Wilhelmina Drupsteen

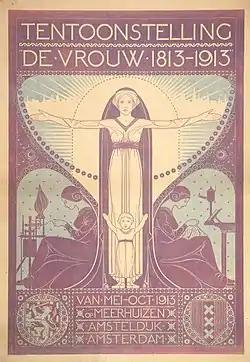
poster for "De Vrouw 1813-1913"

Wilhelmina "Willie" Cornelia Drupsteen (1880–1966) was a Dutch illustrator. She is known for her graphic work and book illustrations.